Typhoon Angela

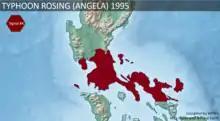
Provinces that were under PSWS Signal #4 during the passage of Typhoon Rosing (Angela)

More than 96,000 houses were destroyed throughout the affected area, along with bridges and roads. The worst impact was in the Bicol Region. Angela passed almost right over Manila, causing a significant impact both there and in Catanduanes. In Calauag, storm surges and flooding from a dam failure killed 121 people. In nearby Paracale, mudslides killed more than a hundred people. Power outages affected one-third of the country.